William Safire

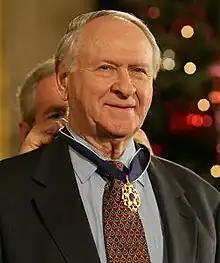
Safire receiving the Presidential Medal of Freedom in 2006

William Lewis Safire (Safir; December 17, 1929 – September 27, 2009) was an American author, columnist, journalist, and presidential speechwriter. He was a long-time syndicated political columnist for "The New York Times" and wrote the "On Language" column in "The New York Times Magazine" about popular etymology, new or unusual usages, and other language-related topics.